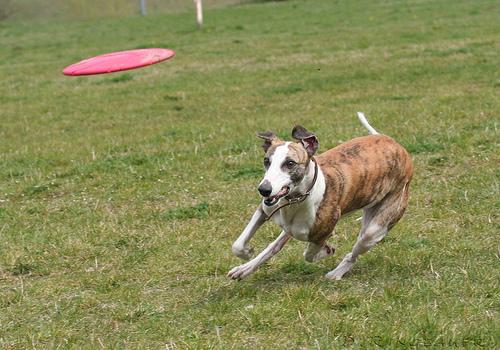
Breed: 234-n000065-whippet